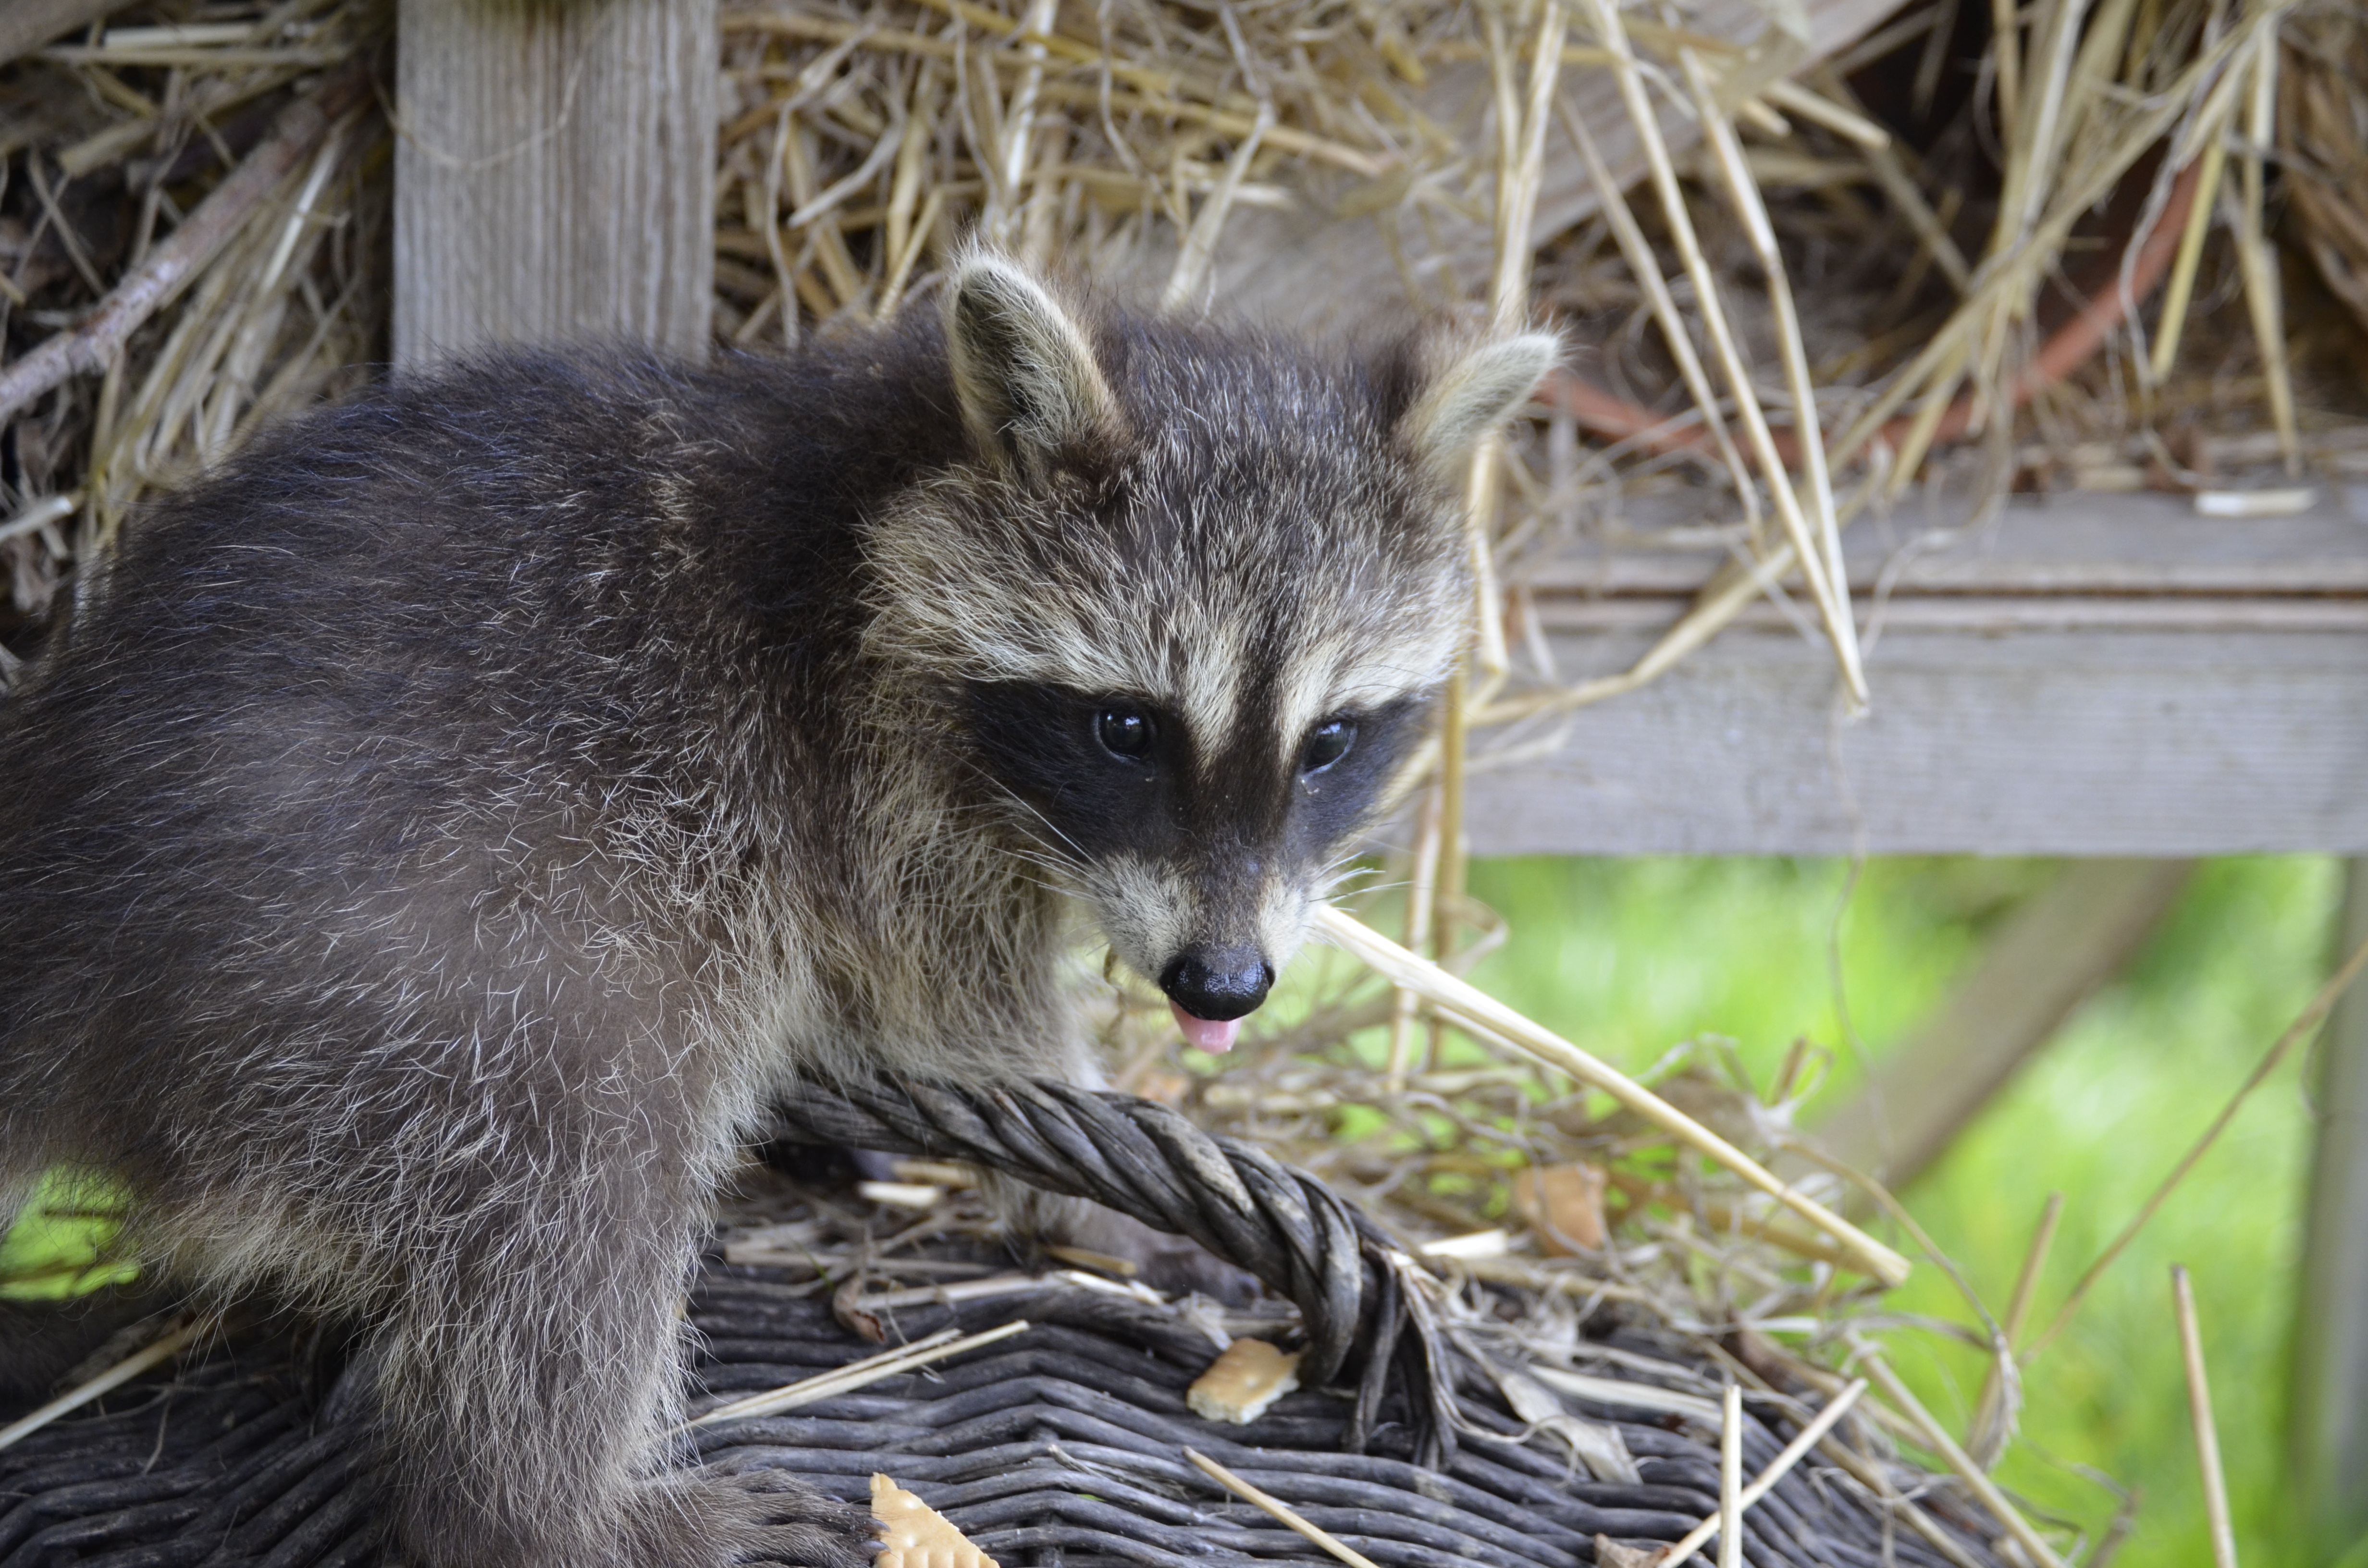
sweet, wildlife, mammal, close, fauna, face, eyes, raccoon, furry, vertebrate, animal world, head drawing, awakened, tank buster, procyon, procyonidae, viverridae